Field Mill

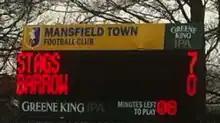
The old scoreboard at Field Mill.

After plans to relocate to a new all-seater stadium were scrapped, work began in July 1999 to completely modernise Field Mill. The North Stand, Quarry Lane End and West Stand were completely demolished and new stands built in their place, including a two tier stand on the west side of the ground. The redeveloped all-seater stadium was officially opened by John Prescott on 28 July 2001, six months after work had been completed.